2007 Pan American Games

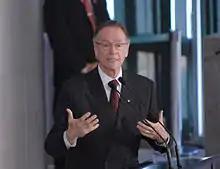
Carlos Arthur Nuzman, chairman of the Rio de Janeiro bid for the 2007 Pan American Games.

The official bid was submitted in August 2001 during the XXXIX Pan American Sports Organization (PASO) General Assembly held in Santo Domingo, Dominican Republic. In April 2002, following delivery of Federal, State and City Government and BOC letters confirming country, state, city and Brazilian sport compliance with the applicable Games regulations, PASO announced the approval of Rio de Janeiro's bid. The Bidding Committee then submitted a detailed bid file for the Games. The document was prepared and developed with the assistance of Fundação Getúlio Vargas (FGV), which had been commissioned by Rio de Janeiro's City Government. In the running to host the 2007 Pan American Games, Rio de Janeiro faced off with the city of San Antonio, United States; which previously beat Houston, Miami, and Raleigh to become the American candidate.